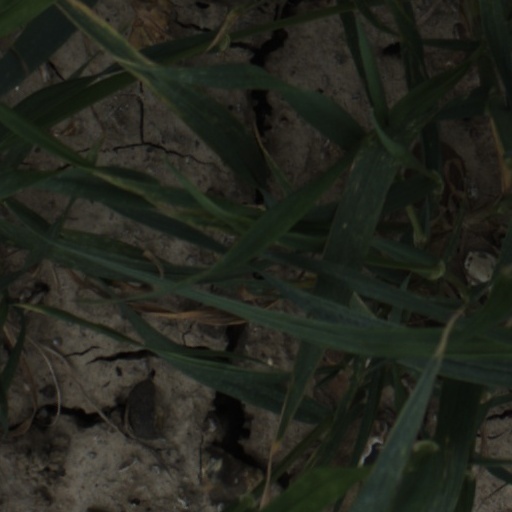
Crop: wheat